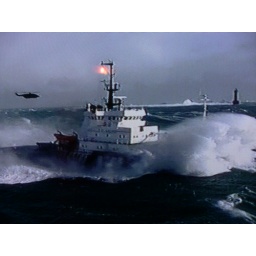
Screenshot of a video that was running at the weathership in the port of La Rochelle